Roger Northburgh

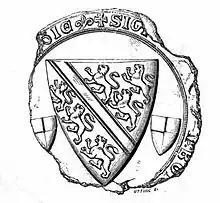
Counter seal of John, Earl of Hereford.

Women's houses brought criticisms, often of a similar kind. Northburgh had to intervene in the case of Elizabeth la Zouche, who, with another canoness, deserted White Ladies Priory, near Brewood, in 1326. Initially the case was simply advertised in churches. She seems not to have returned until 1331, when she had to confess before Northburgh in Brewood parish church, ask for readmission at the priory entrance and undergo penance. When he visited White Ladies in 1338, Northburgh reprimanded the prioress, Alice Harley, for financial mismanagement and extravagance, including her expenditure on clothes. He also demanded that she cease hunting with hounds.